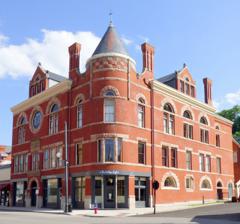
Building: Cox Building (Maysville, Kentucky)
Country: United States of America
Year built: 1887
United States historic place The Cox Building U.S. National Register of Historic Places The Cox Building Show map of Kentucky Show map of the United States Location 2-8 E. 3rd St. Maysville, Kentucky Coordinates 38°38′48″N 83°45′54″W / 38.64667°N 83.76500°W / 38.64667; -83.76500 Built 1887 Architect W. R. Brown Architectural style Richardsonian Romanesque NRHP reference No. 11000538 Added to NRHP August 18, 2011 The Cox Building is a historic building located  in Maysville, Kentucky , United States. Brothers George L. and William Hopkinson Cox began construction of the Richardsonian Romanesque structure at Third and Market Streets in 1886 and completed construction the following year. The project also included the construction of seven contiguous brick homes extending south along the east side of Market Street to Fourth Street. The building was designed to accommodate three large storefronts on the ground floor with associated second-story storerooms for each. The remainder of the second floor was originally designed as an upscale professional office space for up to nine tenants. In practice, the nine offices were often joined into larger office suites and were later converted into apartments. The upper three stories of the Cox Building were designed explicitly for use as a Masonic Temple, specifically for the York Rite "Knights Templar". The City of Maysville purchased the building in 2006 for $200,000 as a restoration project. The roof, fourth and fifth floors were destroyed by fire on November 9, 2010. Restoration work continued and the completed work was dedicated at 11:00 am on September 7, 2012. References